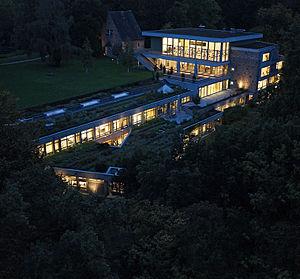
L'institut Gottlieb Duttweiler, appelé en allemand Gottlieb Duttweiler Institut ou GDI, est un think tank suisse.